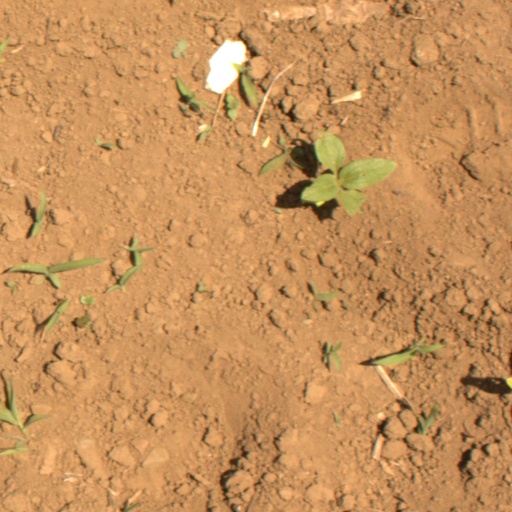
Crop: Jerusalem artichoke